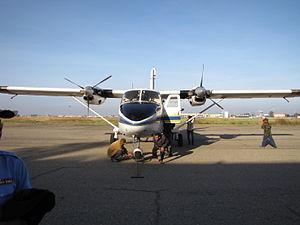
La Force aérienne royale cambodgienne est la composante aérienne des Forces armées royales khmères.